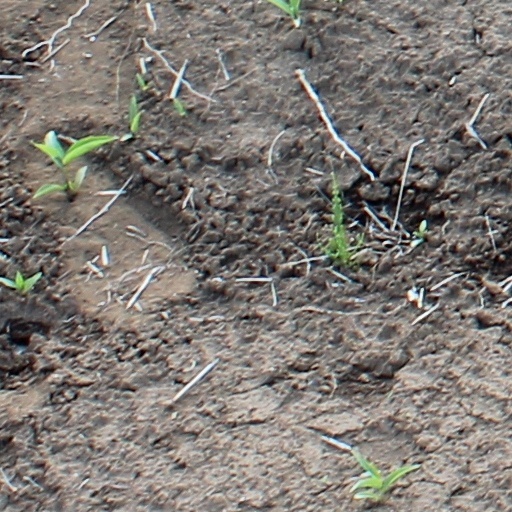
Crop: wheat